Citadel Broadcasting

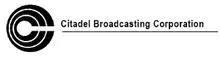
Citadel Broadcasting logo prior to 2007 acquisition of ABC Radio.

On February 6, 2006, Forstmann Little and The Walt Disney Company agreed to merge Citadel with Disney's ABC Radio. Shares representing 57% of Citadel were distributed to shareholders of The Walt Disney Company following the company's acquisition of 22 stations from ABC Radio.